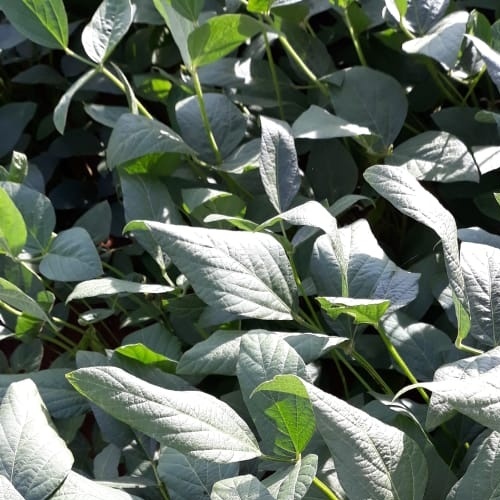
Label: Healthy